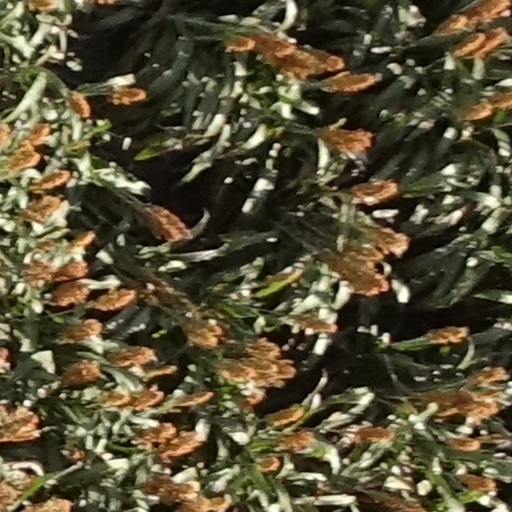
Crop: sorghum